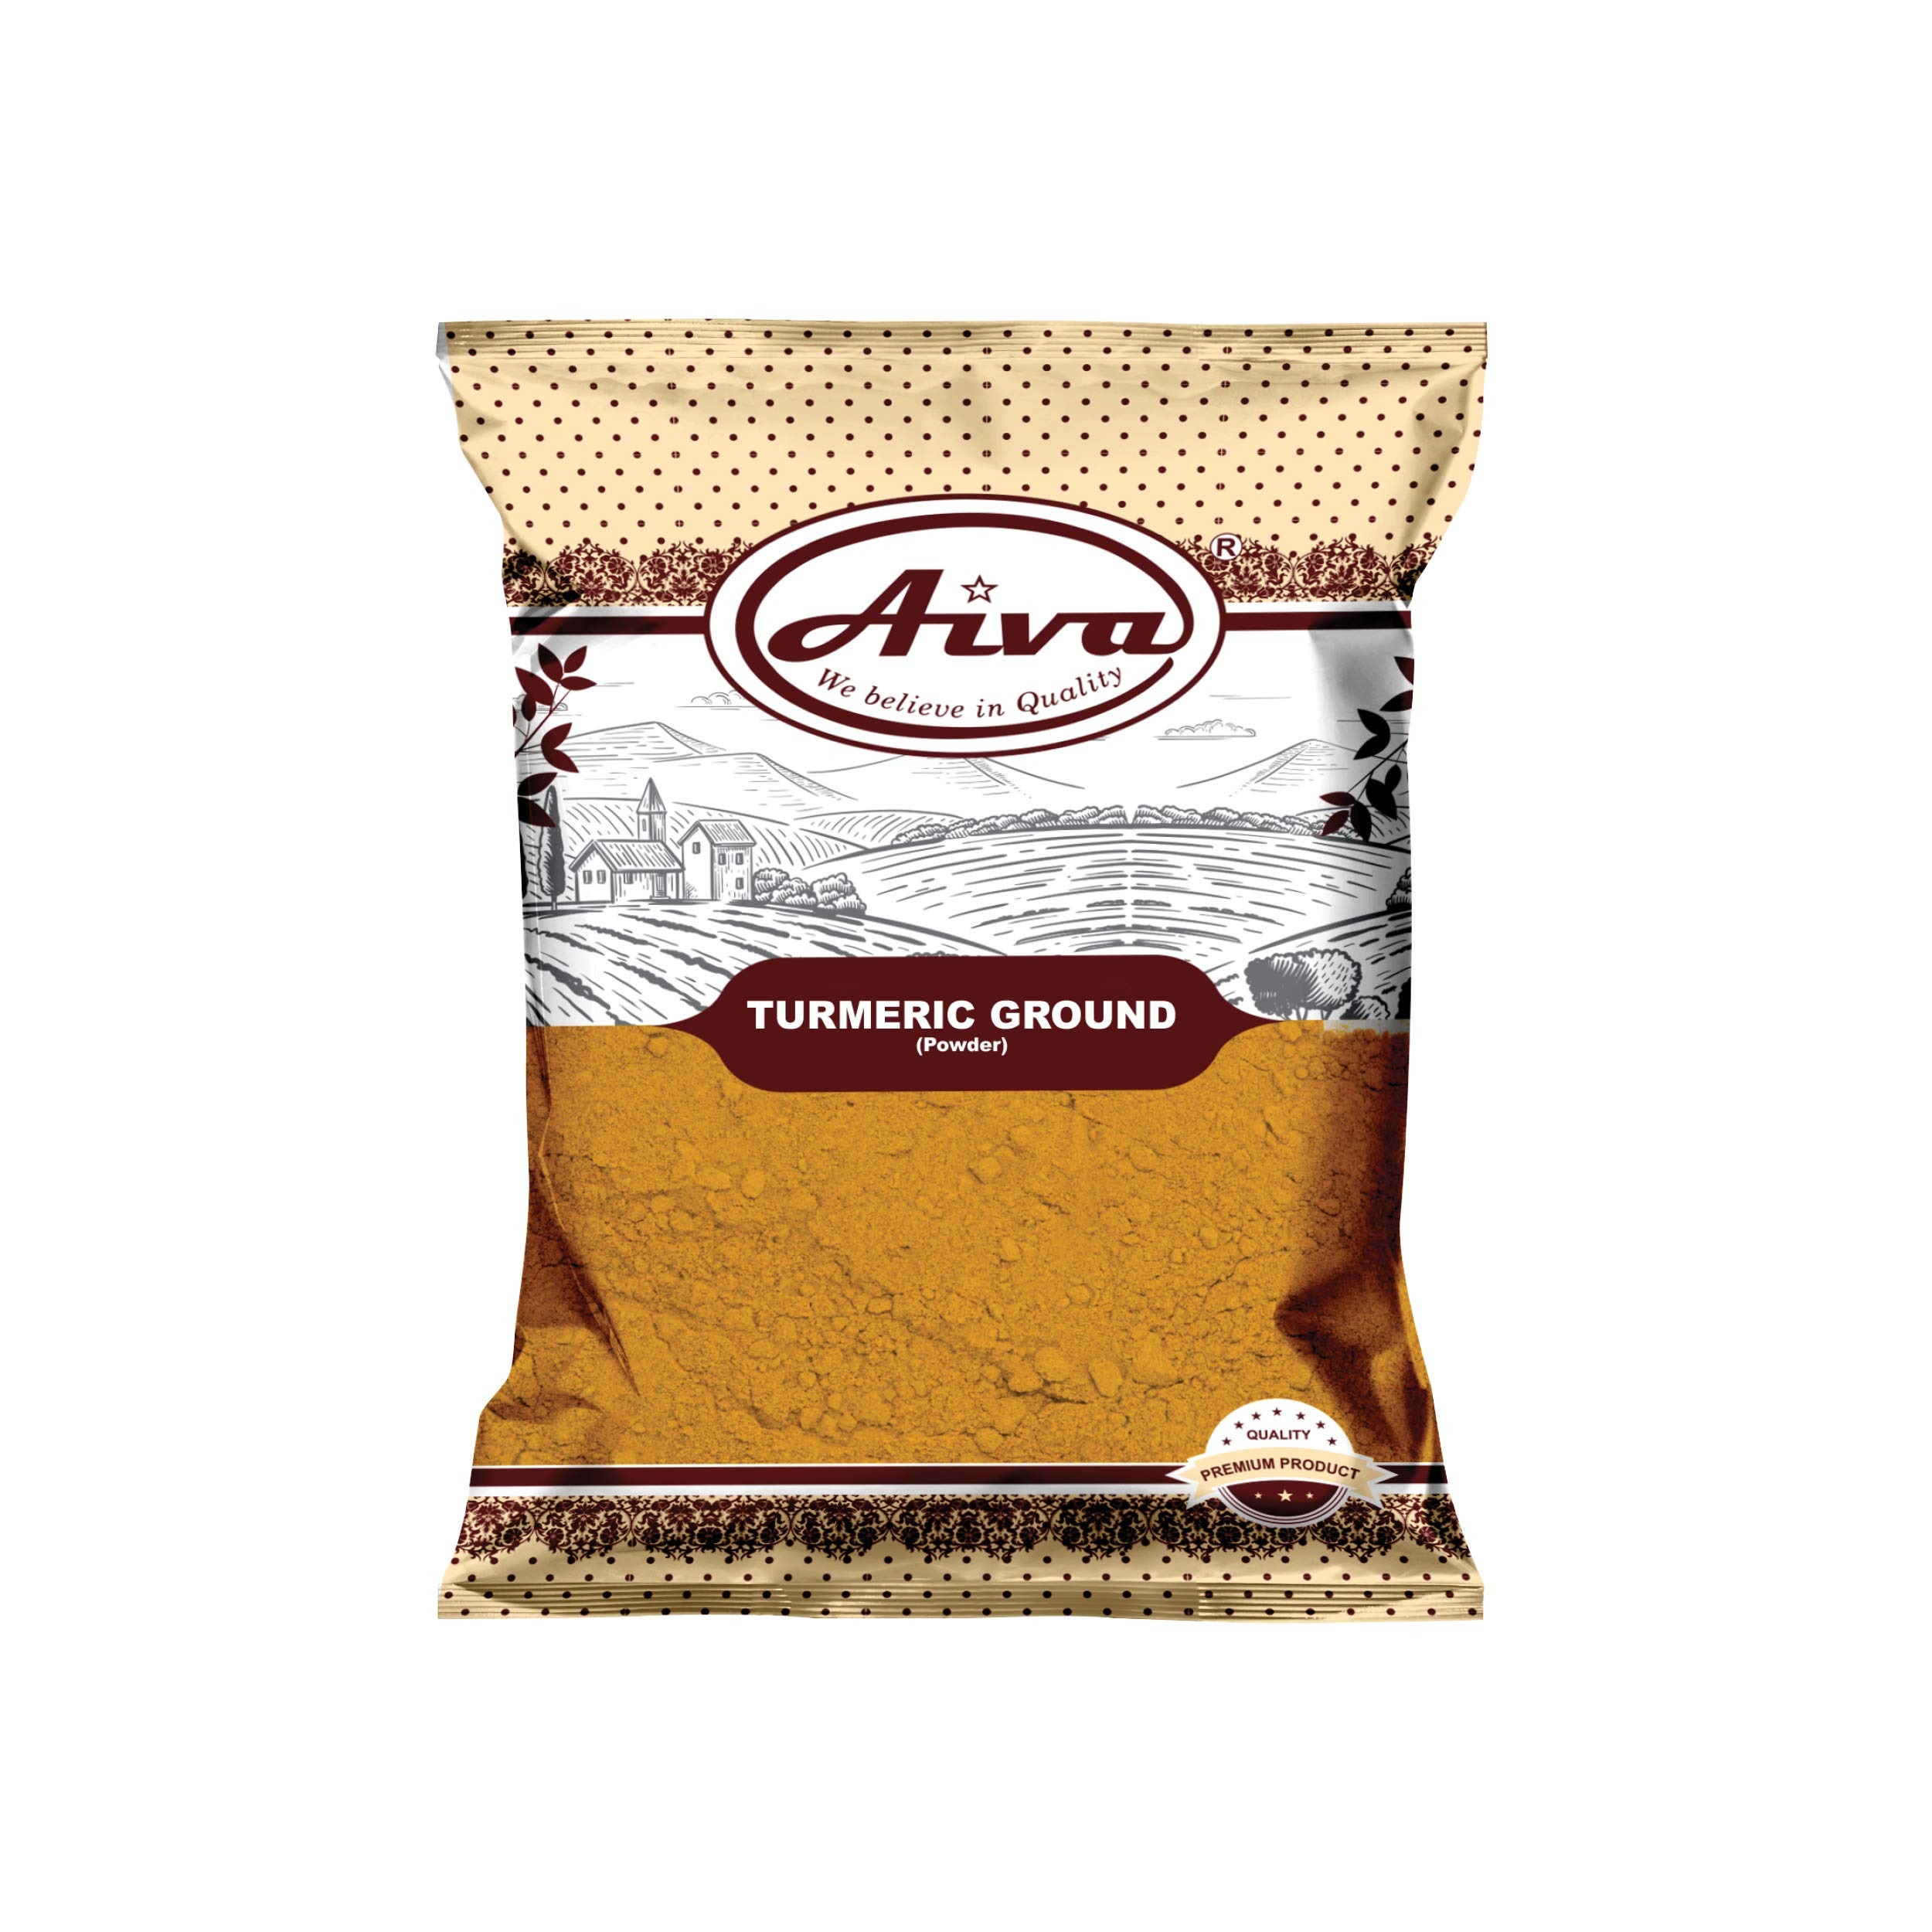
Item Name: Aiva Turmeric Root Ground Powder Spice (5 LB Bulk) | Haldi with High Curcumin Content | Salt-Free, Pure, Vegan, Indian Origin
Bullet Point 1: 𝗣𝗥𝗘𝗠𝗜𝗨𝗠 𝗧𝗨𝗥𝗠𝗘𝗥𝗜𝗖 𝗣𝗢𝗪𝗗𝗘𝗥: Aiva Turmeric Root Ground Powder is sourced from high-quality turmeric roots, delivering a bold golden hue and earthy aroma, perfect for enhancing a wide range of dishes.
Bullet Point 2: 𝗩𝗘𝗥𝗦𝗔𝗧𝗜𝗟𝗘 𝗦𝗣𝗜𝗖𝗘 𝗙𝗢𝗥 𝗖𝗢𝗢𝗞𝗜𝗡𝗚: Use in curries, soups, rice, marinades, and stews for a rich, warm flavor. It’s also ideal for lattes, teas, and smoothies to add an extra layer of spice to your favorite recipes.
Bullet Point 3: 𝗛𝗜𝗚𝗛 𝗖𝗨𝗥𝗖𝗨𝗠𝗜𝗡 𝗖𝗢𝗡𝗧𝗘𝗡𝗧: Known for its vibrant color and strong aroma, this turmeric powder contains a higher curcumin concentration, making it perfect for those who love authentic, bold flavors in their cooking.
Bullet Point 4: 𝗦𝗔𝗟𝗧-𝗙𝗥𝗘𝗘 𝗔𝗡𝗗 𝗣𝗨𝗥𝗘: Our turmeric powder is free from additives and salt, making it an essential ingredient for those seeking to create balanced and flavorful homemade spice blends.
Bullet Point 5: 𝗜𝗗𝗘𝗔𝗟 𝗙𝗢𝗥 𝗚𝗟𝗢𝗕𝗔𝗟 𝗖𝗨𝗜𝗦𝗜𝗡𝗘𝗦: Whether you're preparing Indian curries, Middle Eastern dishes, or experimenting with fusion recipes, Aiva Turmeric Powder is a must-have spice that brings depth and authenticity to your cooking.
Product Description: 𝗣𝗥𝗘𝗠𝗜𝗨𝗠 𝗧𝗨𝗥𝗠𝗘𝗥𝗜𝗖 𝗣𝗢𝗪𝗗𝗘𝗥: Aiva Turmeric Root Ground Powder is sourced from high-quality turmeric roots, delivering a bold golden hue and earthy aroma, perfect for enhancing a wide range of dishes.
Value: 1.0
Unit: Count

Price: 24.95